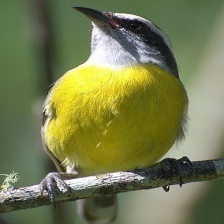
Species: BANANAQUIT
Scientific name: COEREBA FLAVEOLA